Transportation in New York City

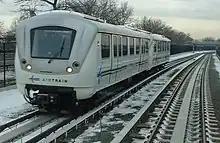
The AirTrain at John F. Kennedy International Airport

John F. Kennedy and Newark Liberty airports are served by intermodal rail systems and LaGuardia Airport is served only by buses. AirTrain JFK is an 8.1 mi (13 km) rapid transit system that connects Kennedy to New York's subway and commuter rail network in Queens 24 hours a day. It also provides free transit between airport terminals. For trips beyond the airport, the train costs $8.25. Roughly 4 million people rode the AirTrain to and from Kennedy in 2006, an increase of about 15% over 2005. AirTrain Newark is a 1.9-mile (3 km) monorail system connecting Newark's three terminals to commuter and intercity trains running on the Northeast Corridor rail line. The Q70 LaGuardia Link bus service connects LaGuardia Airport from the Woodside station fare free since 2022.